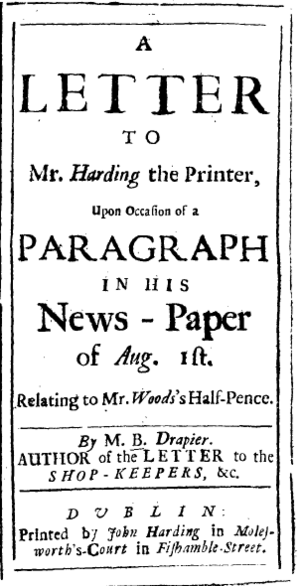
Les Lettres de Drapier est le nom collectif d'une série de sept pamphlets écrits entre 1724 et 1725 par le doyen de la cathédrale Saint-Patrick à Dublin, Jonathan Swift, pour soulever l'opinion publique en Irlande contre l'imposition d'une monnaie de cuivre frappée en privé que Swift pense être de qualité inférieure. William Wood a obtenu des lettres patentes pour frapper la pièce, et Swift voit la licence du brevet comme corrompue. En réponse, il représente l'Irlande comme constitutionnellement et financièrement indépendante de la Grande-Bretagne dans les « Lettres de Drapier ». Puisque le sujet est politiquement sensible, Swift écrit sous le pseudonyme MB, Drapier, pour fuir les représailles.